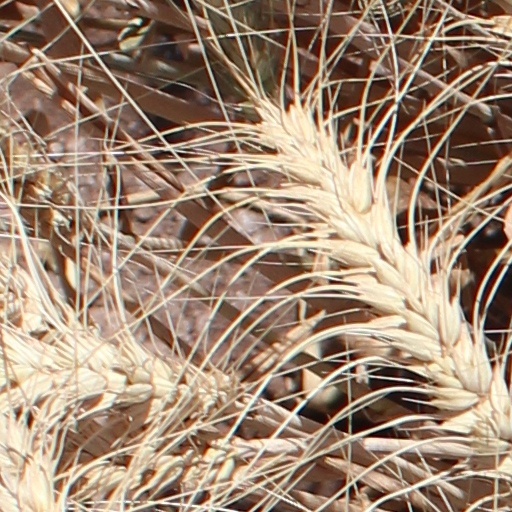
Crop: wheat